17 October Revolution

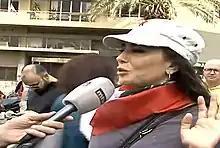
Lebanese director Nadine Labaki during her participation in the protests, 28 April 2019.

Despite calls for dialogue from President Aoun, protests and road blocks continued on 25 October 2019. Small scuffles broke out in central Beirut between protesters and Hezbollah supporters. One protester was injured. A report by Standard & Poor's downgraded its credit assessment of Lebanon to "CreditWatch negative" due to the government's low creditworthiness and economic pressures relating to the reforms. The country's banks remained closed. Hezbollah supporters again clashed with protesters in downtown Beirut, chanting in support of Hezbollah's General Secretary, Hassan Nasrallah. Nasrallah held a speech in the evening, calling his supporters to leave the streets. Within this speech, he praised the protesters for achieving economic reforms, but suggested that they were being exploited by local and foreign agents to start a civil war within the country. Nasrallah also strongly suggested that the protests are part of an Israeli and American plot.